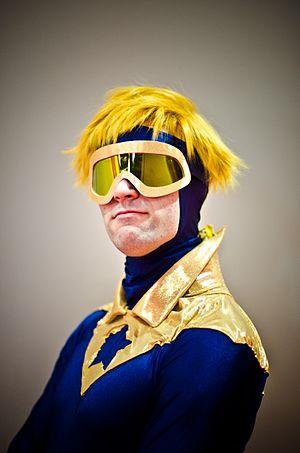
Booster Gold est un super-héros de DC Comics, créé par Dan Jurgens en février 1986 et dont la première apparition se fit dans sa propre série nᵒ 1.